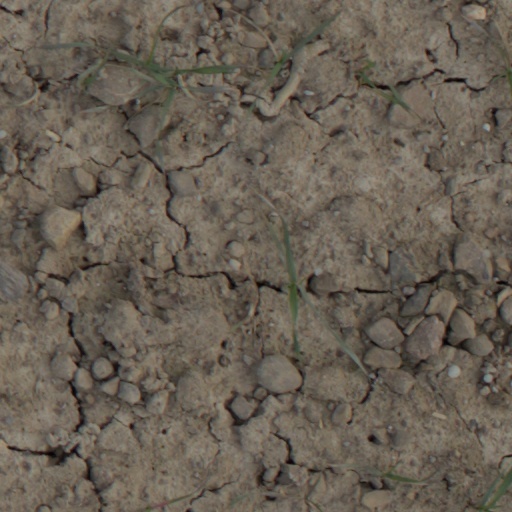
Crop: wheat